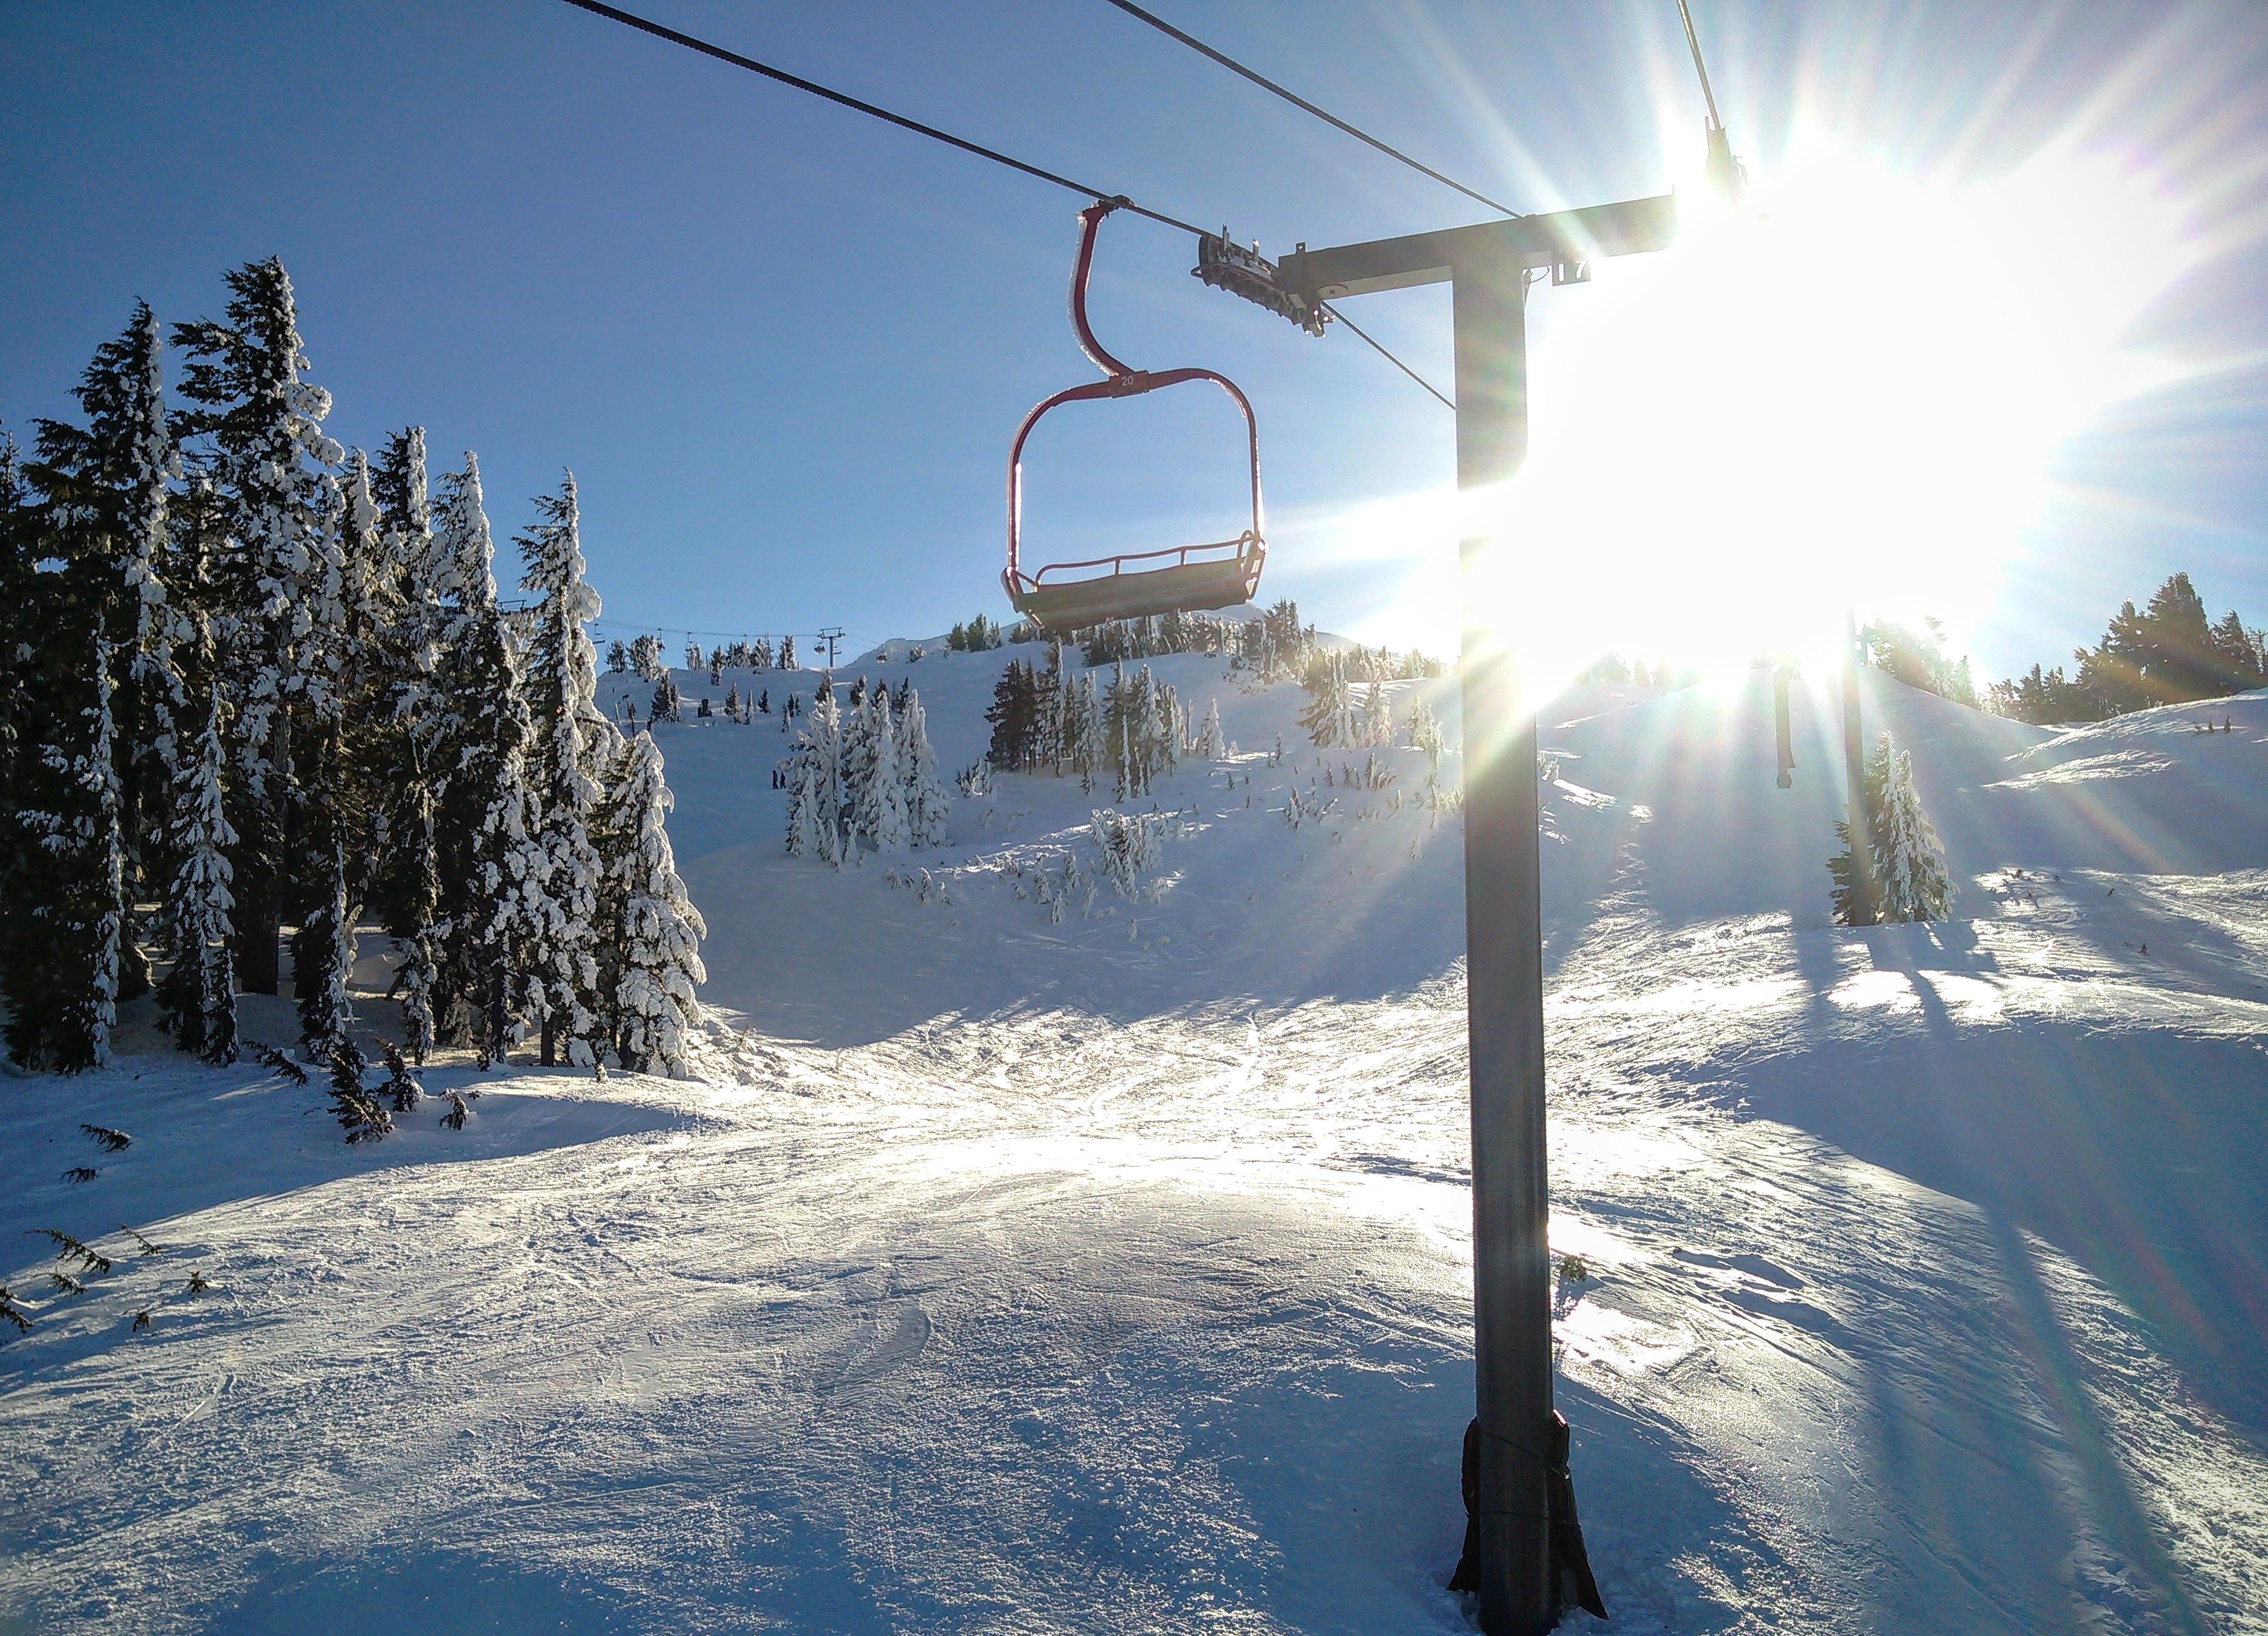
mountain, snow, winter, sunlight, mountain range, weather, snowboard, skiing, season, sports equipment, winter sport, sports, resort, ski, footwear, piste, nordic skiing, ski equipment, geological phenomenon